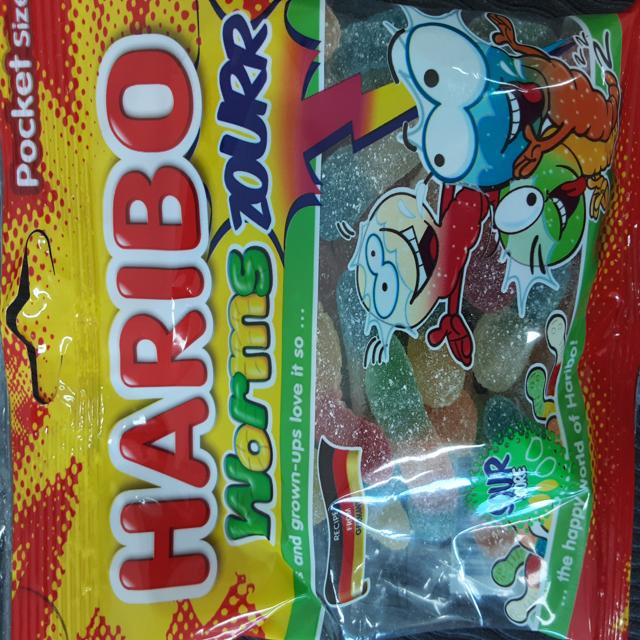
Label: plastics